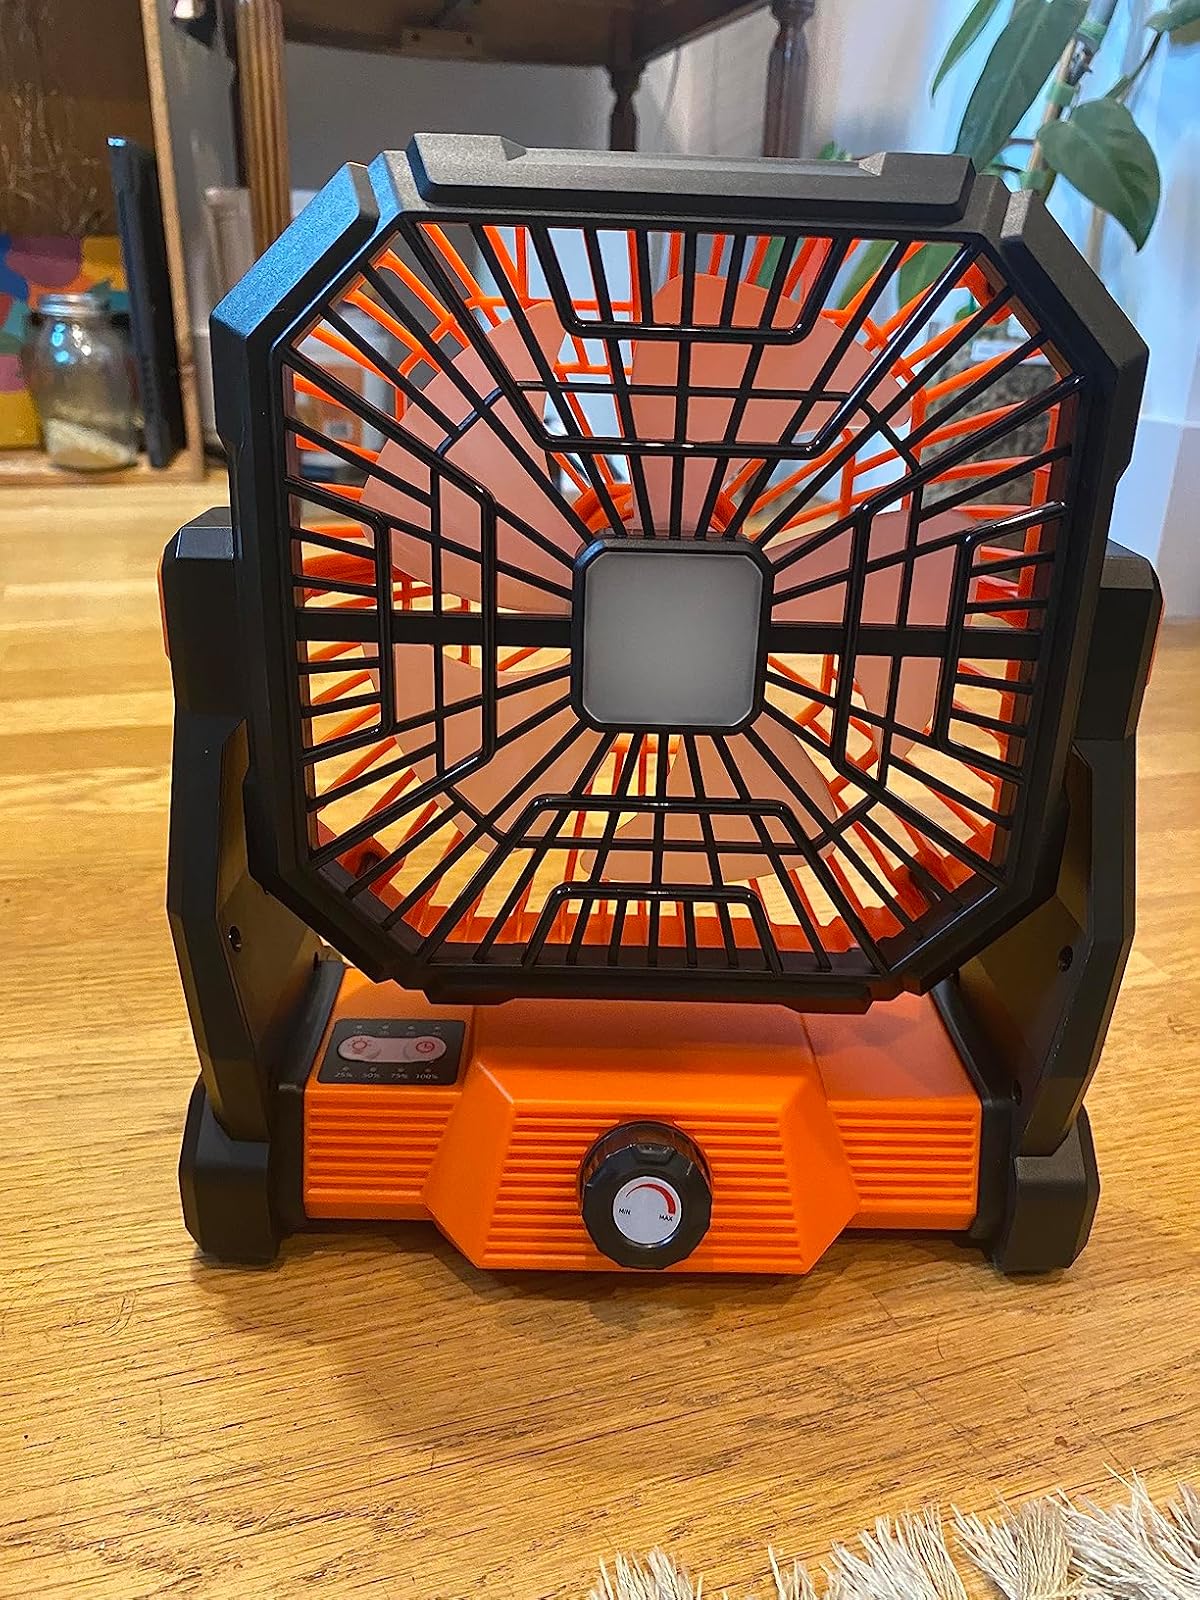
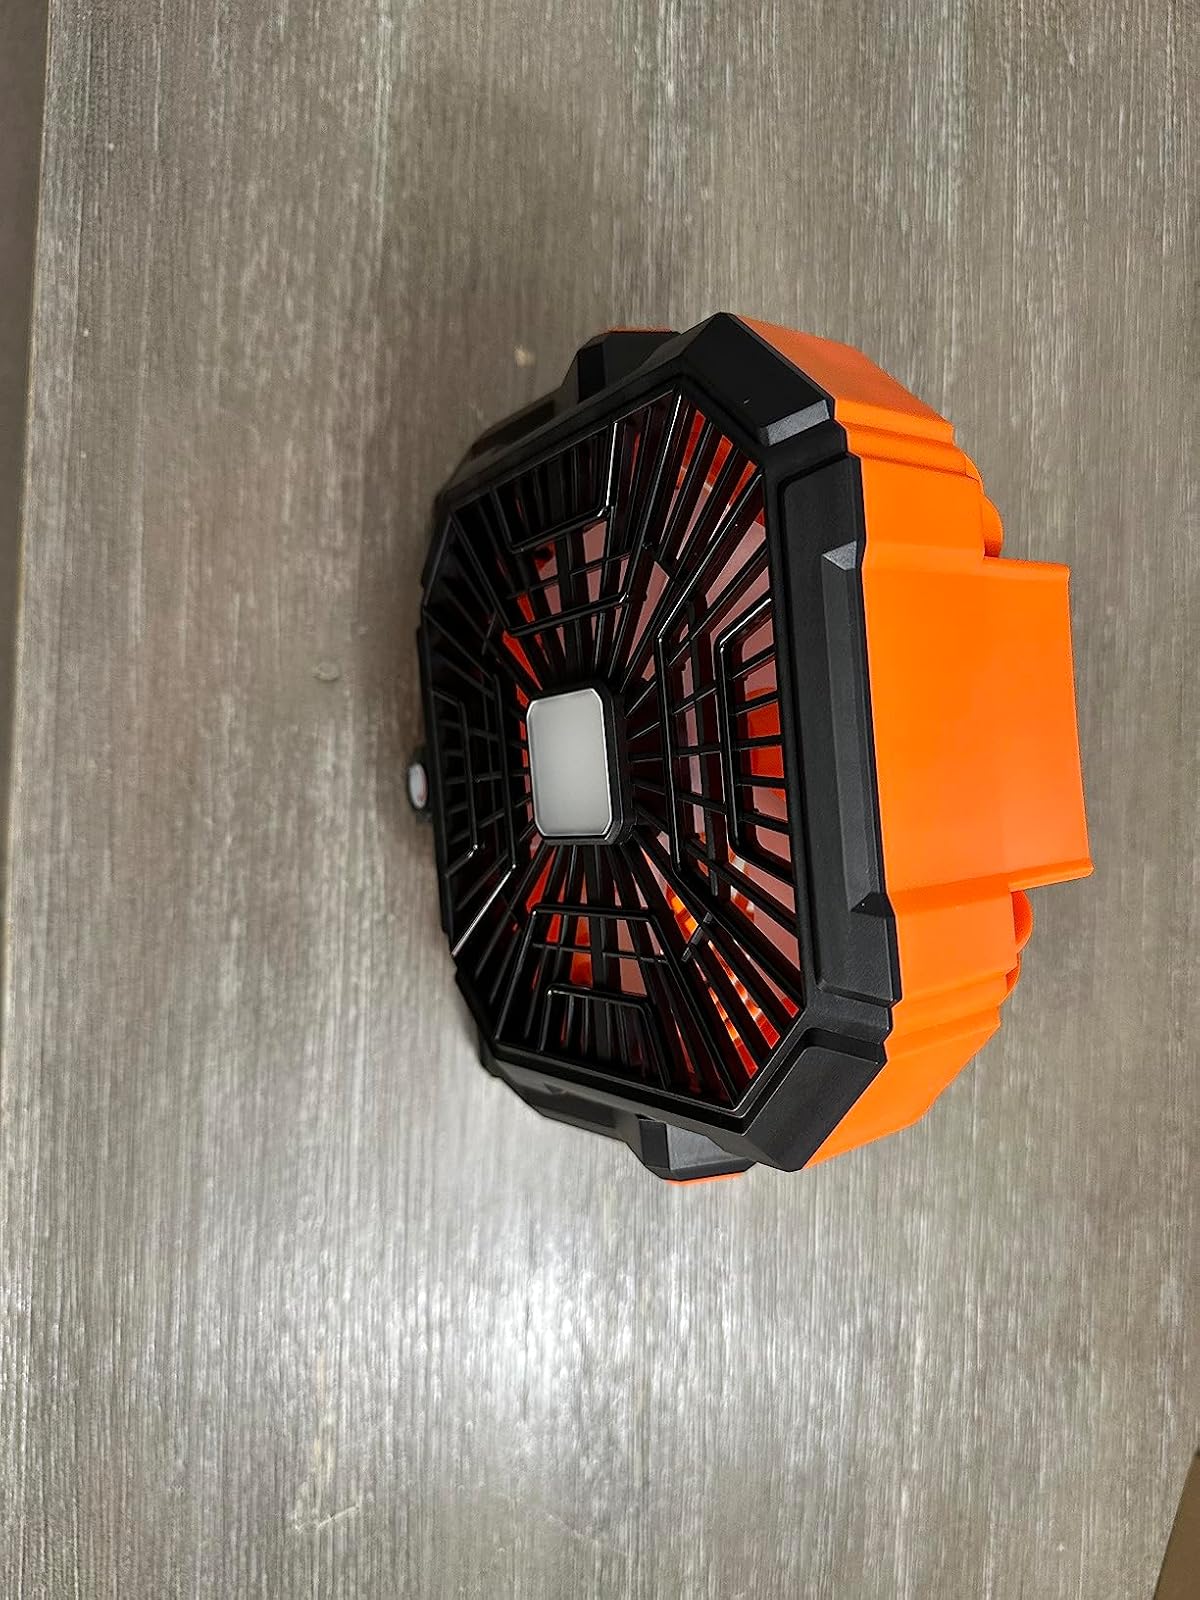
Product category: lantern
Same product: yes